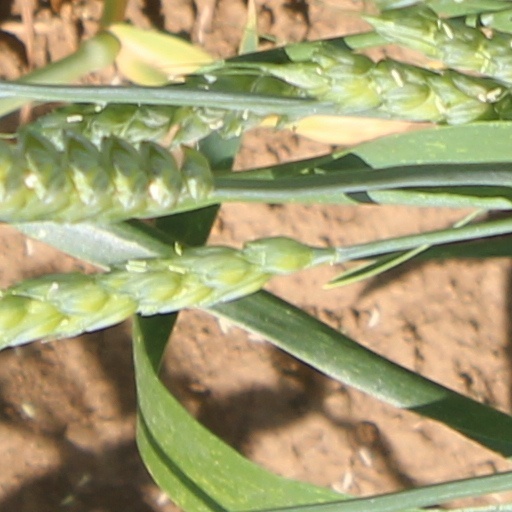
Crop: wheat